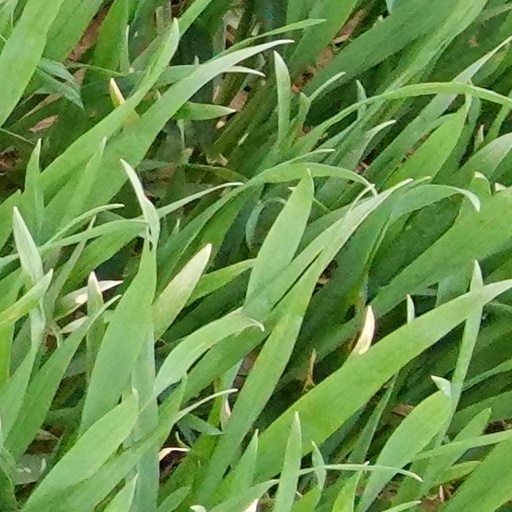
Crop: wheat